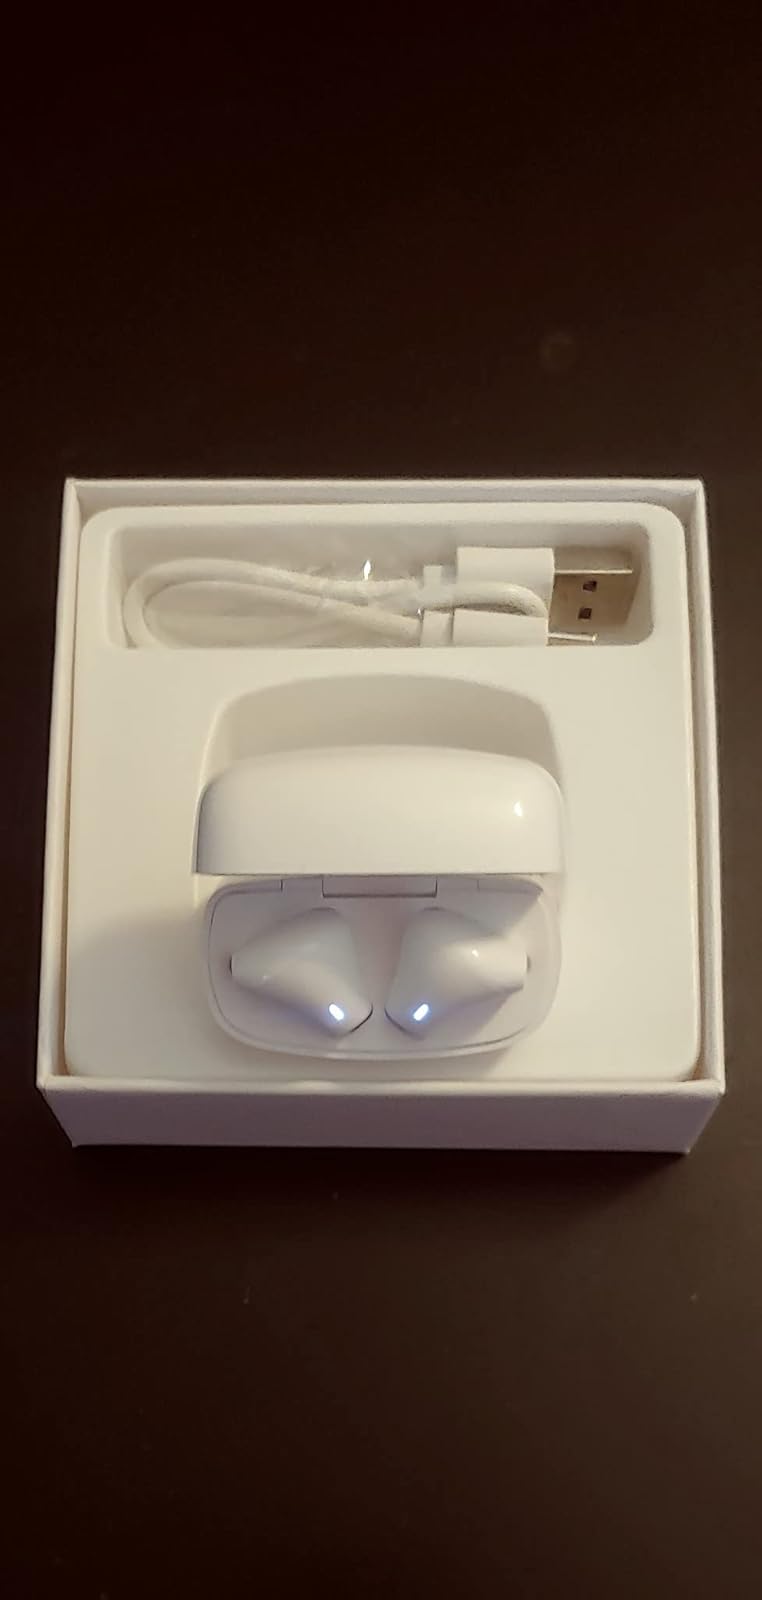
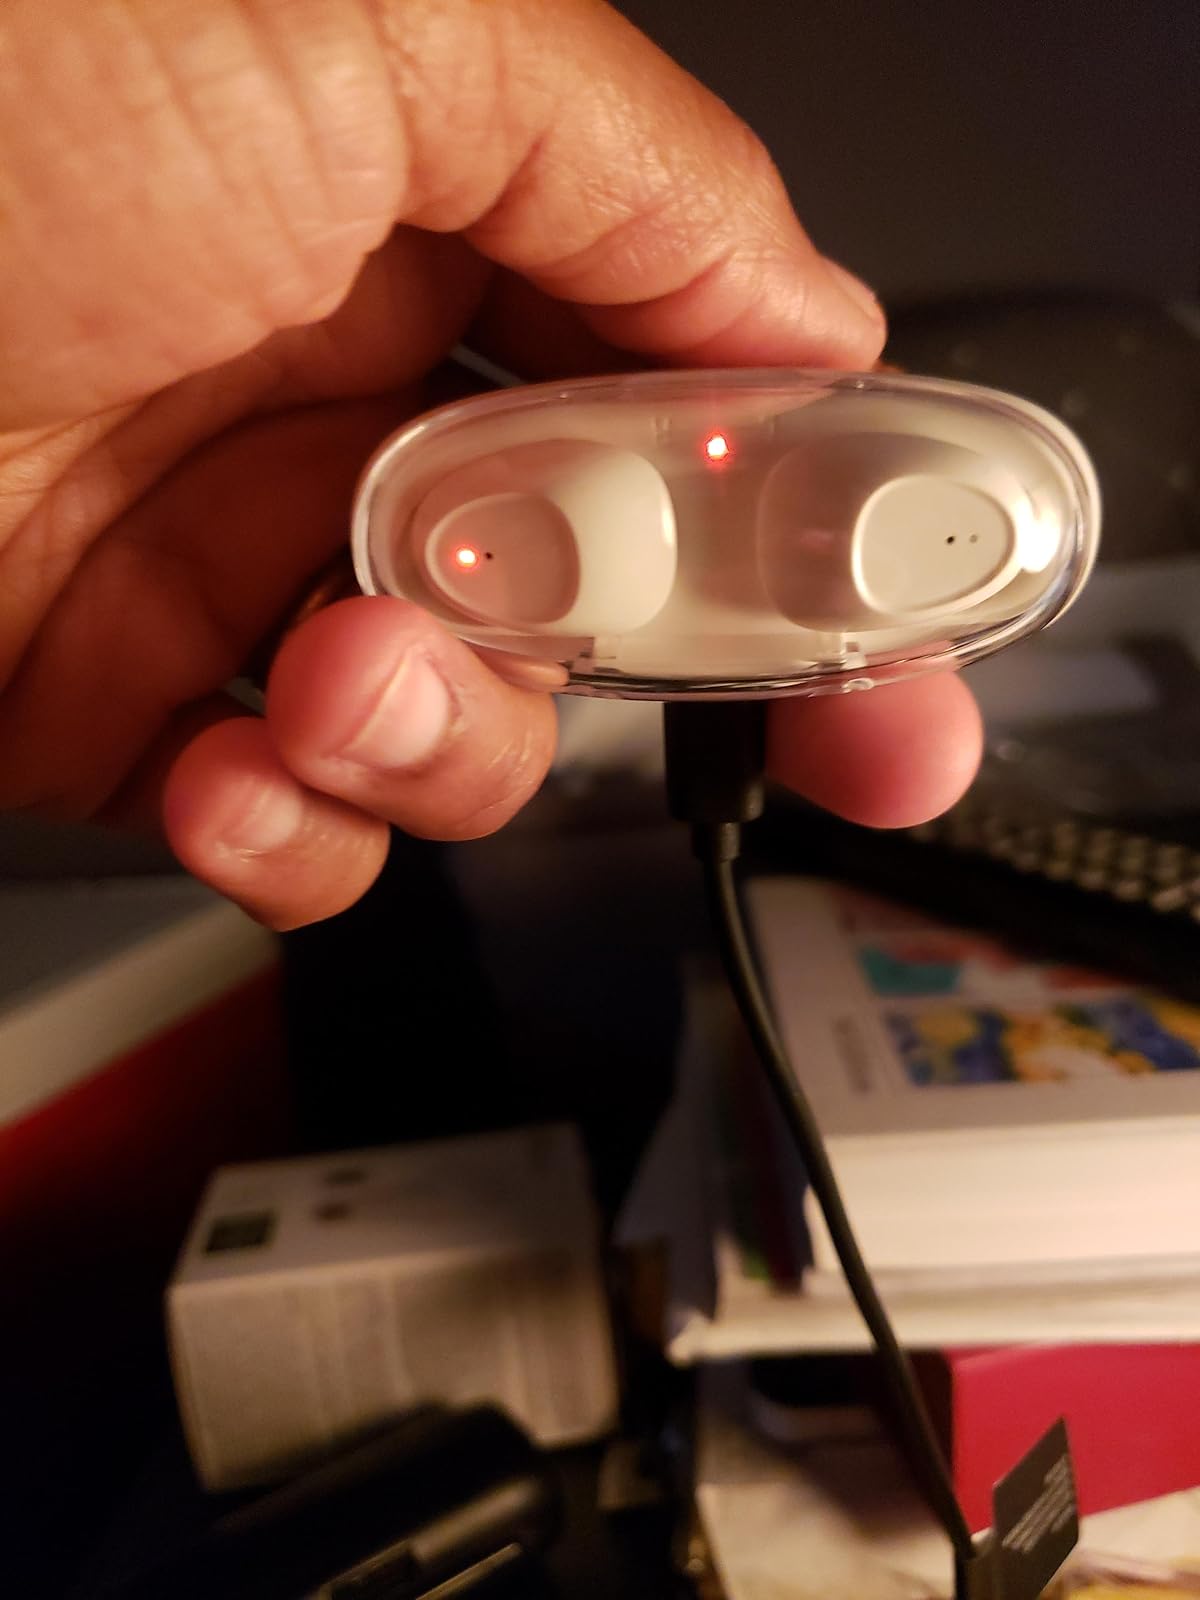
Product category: earbuds
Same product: no